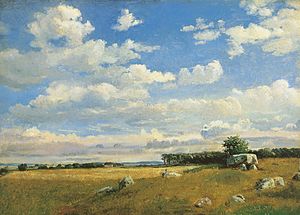
Brandsø
Kæmpehøj på Brandsø af Dankvart Dreyer cirka 1842
Brandsø er en 2 km² stor ubeboet ø, belligende i Lillebælt 15 km nordvest for Assens. Den hører fra 2007 til Middelfart Kommune og er en del af Bågø Sogn i Assens Provsti. Den hører til Wedellsborg gods, som siden 1982 har været ejet af Bendt Hannibal Tido lensgreve Wedell.